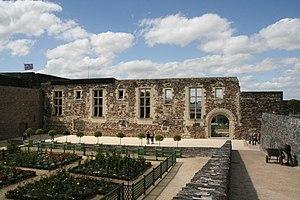
Mur de l'ancienne salle du trône (et salle de réception et de banquet) du château d'Angers, France.
Le château d'Angers, aussi appelé château des ducs d'Anjou, est situé dans la ville d’Angers dans le département de Maine-et-Loire en France.